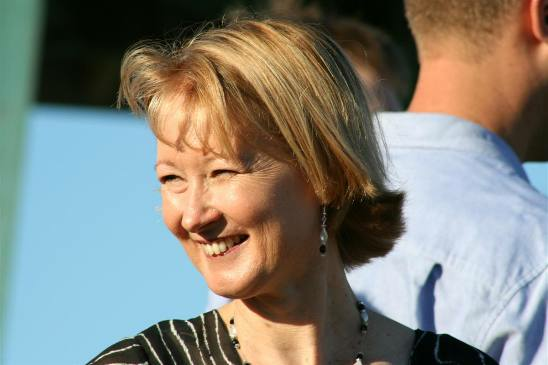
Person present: Yes